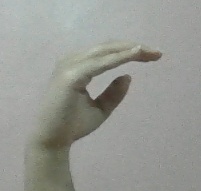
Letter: jeem